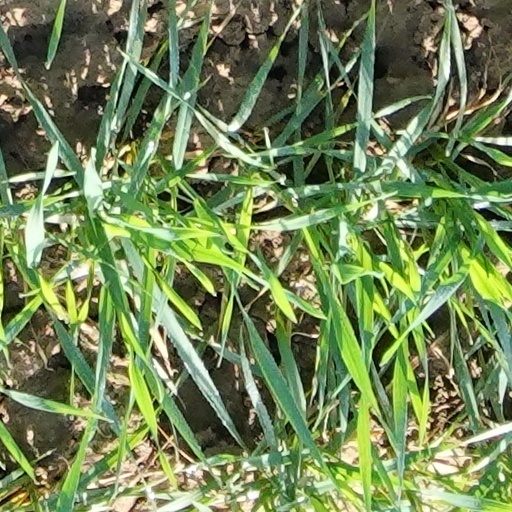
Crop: wheat